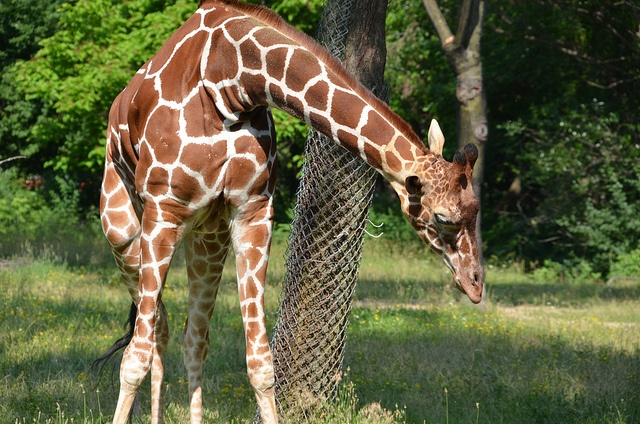
A tall giraffe standing next to a  tree.
A giraffe leaning down standing in a field in an exhibit.
A giraffe is crouching in the grass next to a tree.
A giraffe standing in front of a tree.
a giraffe standing next to a tree with its head down